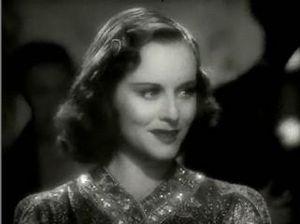
Marion Levy, dite Paulette Goddard, est une actrice américaine née le 3 juin 1910 à New York et morte le 23 avril 1990 à Ronco en Suisse.